FREMM multipurpose frigate

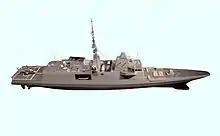
French version of the FREMM

On 10 July 2017, it was reported that the United States Congress was interested in foreign designs such as the Fincantieri FREMM for the US Navy's FFG(X) Program. According to Representative Rob Wittman, chairman of the United States House Armed Services Subcommittee on Seapower and Projection Forces, the US Congress was comfortable with models such as Fincantieri's partnership with Lockheed Martin to build the version of the littoral combat ship (LCS). If the Italian FREMM design is selected, the Marinette Marine shipyard in Wisconsin, part of the Fincantieri group, would build the guided-missile frigates. Marinette Marine is best known for the US Navy "Freedom"-class LCS. On 16 February 2018, Fincantieri Marine was one of five companies awarded a $15 million contract for conceptual design of FFG(X), which the Navy would evaluate over 16 months ahead of a final request for proposal in 2019 and contract award in 2020.